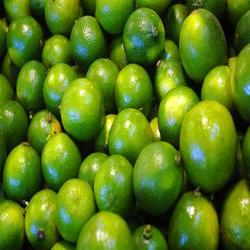
Label: Lemon